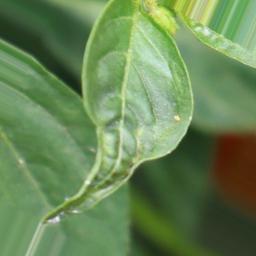
Label: mites_and_trips